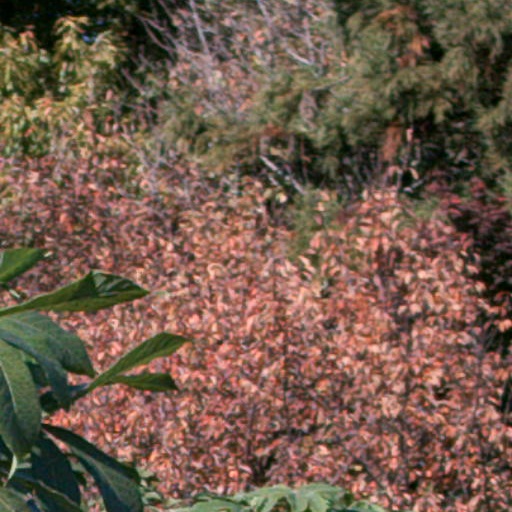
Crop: cassava